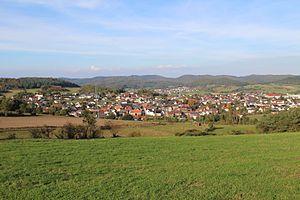
Dautphetal est une municipalité allemande située dans l'arrondissement de Marbourg-Biedenkopf et dans le land de la Hesse. Elle se trouve à 15 km à l'ouest de Marbourg et à 37 km à l'est de Siegen.